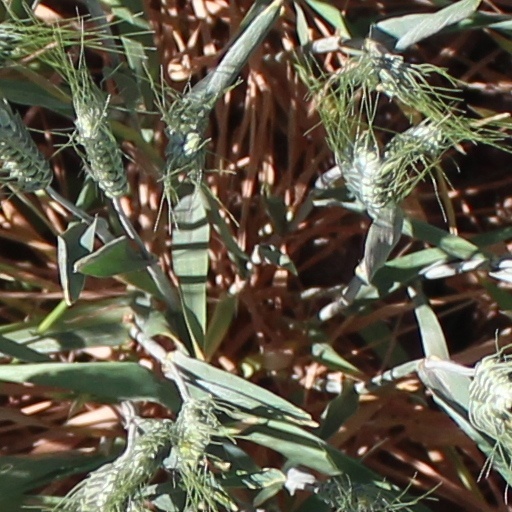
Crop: wheat